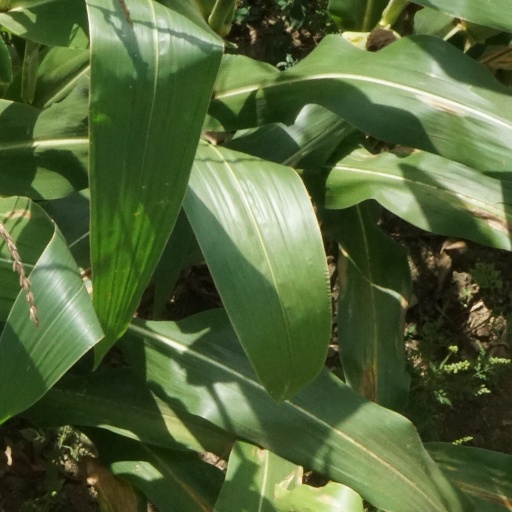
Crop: maize; corn